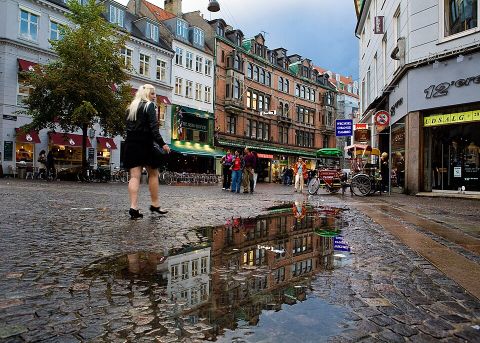
Road surface condition: wet